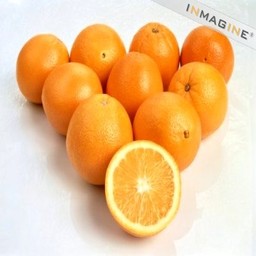
Label: Orange